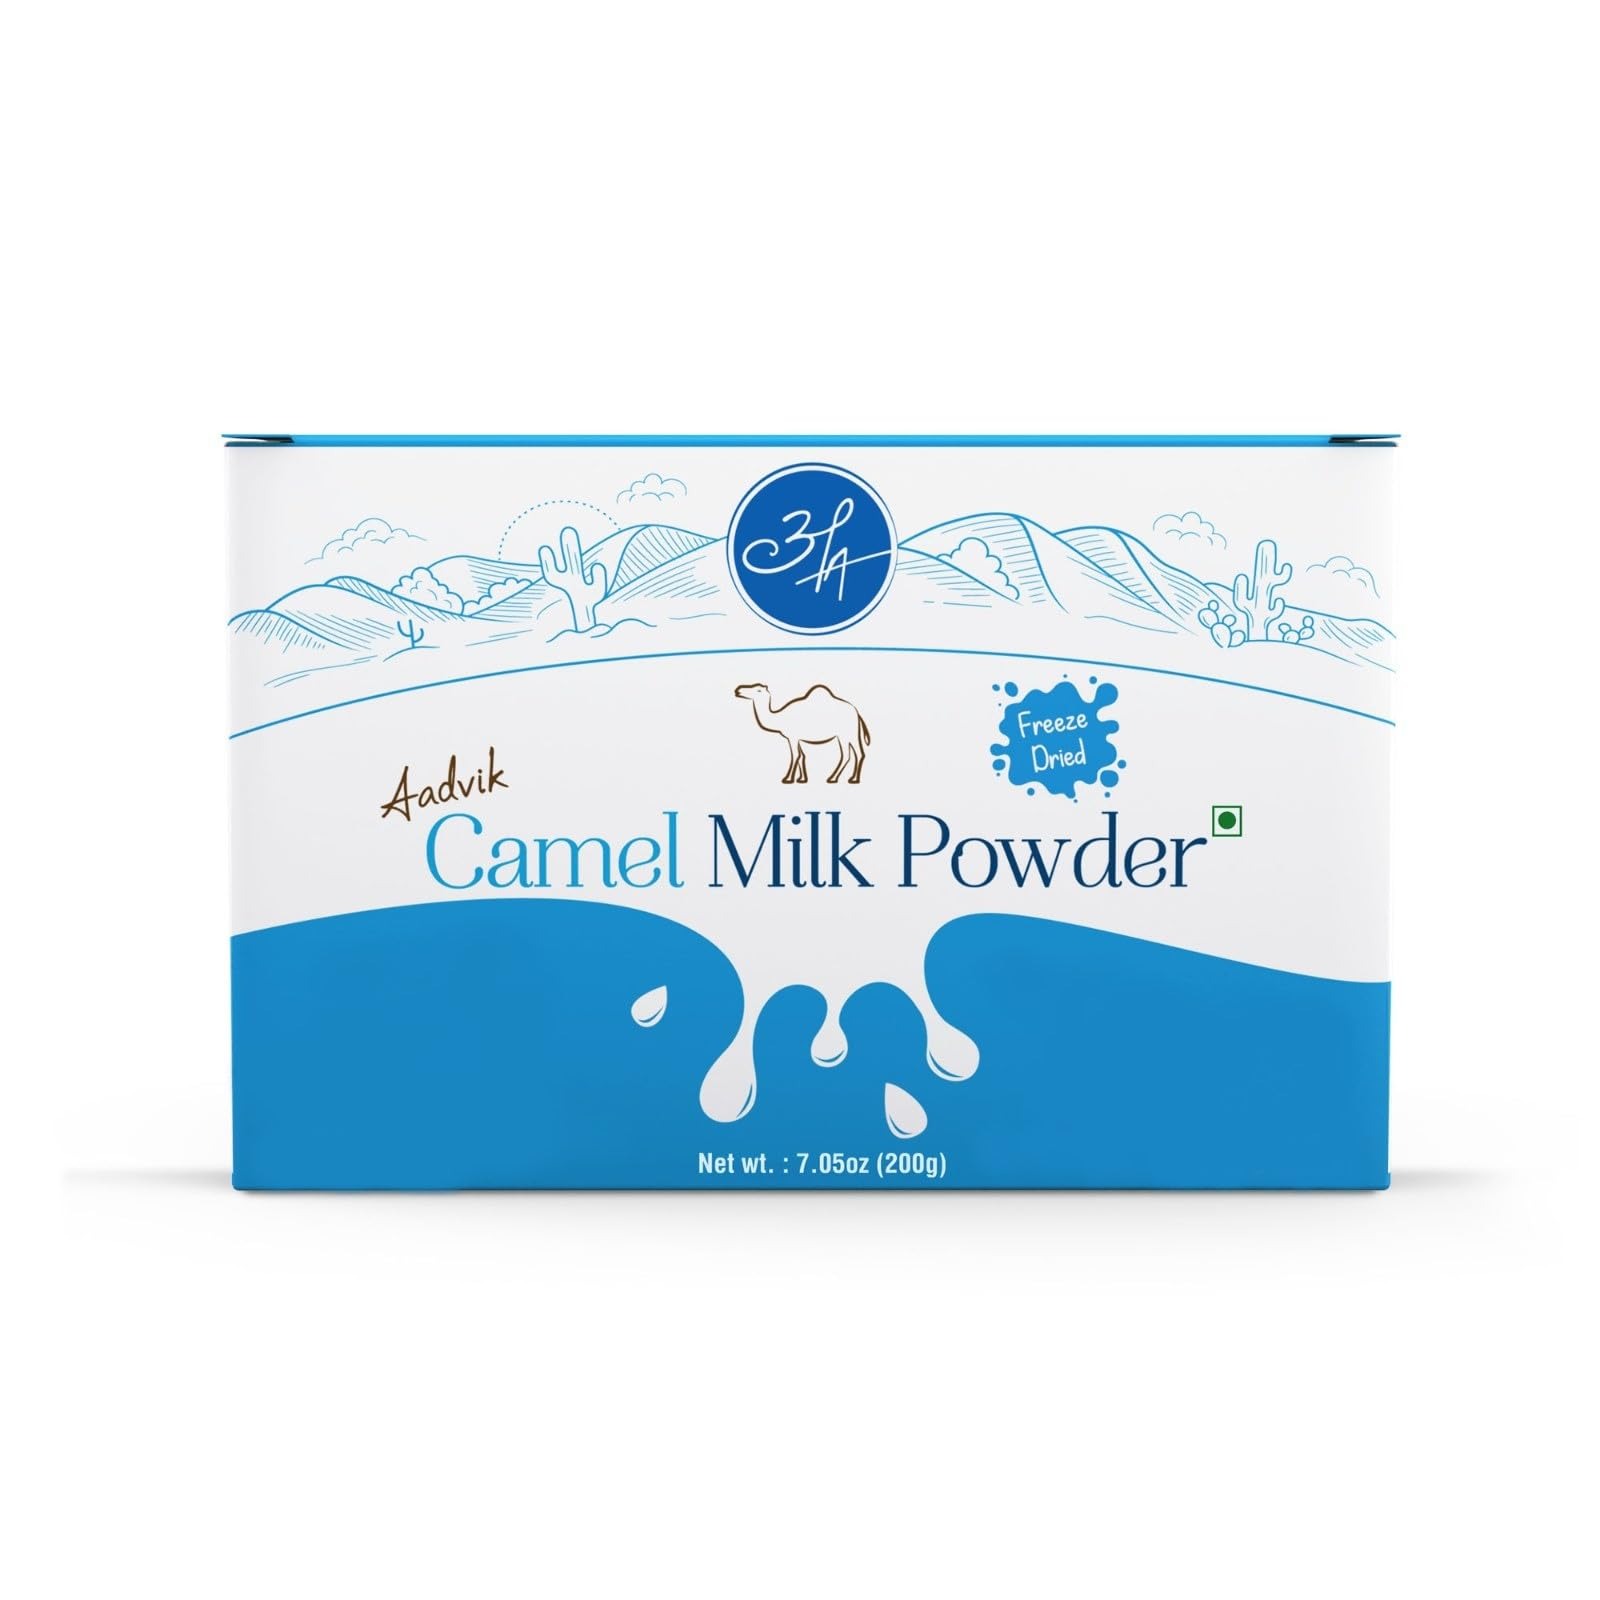
Item Name: Aadvik Freeze Dried Camel Milk Powder | Pasture Grazed | Pure and Natural | Whole A-Grade Non GMO Shelf Stable Milk Powder 0.702 Oz x 10 Sachets | 7.2 Oz
Bullet Point 1: 100% Pure and Natural Camel Milk Powder from Aadvik Foods- India’s first company to brand, market and sell Camel Milk.
Bullet Point 2: Aadvik is constantly working to provide its Camel Breeders with a sustainable source of income. For every Aadvik Camel Milk Product that you buy, we donate a certain amount of our sales for the welfare and well-being of our Camel Breeders.
Bullet Point 3: Aadvik has created a global presence for itself and today we ship all our products internationally efficiently and effectively!
Bullet Point 4: Aadvik Camel Milk Powder is made using the Freeze-Dried process that helps in retaining all the nutrients, even in powder form.
Bullet Point 5: Aadvik Camel Milk Powder is lab-tested and manufactured in HACCP, FSSAI and ISO-certified plants.
Product Description: Aadvik Freeze Dried Camel Milk Powder with no additives or preservatives (100% pure and natural). Freeze dried camel milk powder is a rich source of nutrients which will keep you energise for the whole day. Aadvik's camel milk powder is made from pure and fresh camel milk taken from the deserts of India. We work closely with selected camel breeders to ensure that the highest quality of camel milk is delivered. In freeze dried process, no heat is involved, hence freeze dried powder has all the nutritional value of authentic camel milk intact. Camel milk powder is easy to store and handle. Researches all over the world show that Camel milk (1) Benefits children: Helps in gut healing, reducing hyperactivity, immunity boosting and improving behavior. (2) Contains natural insulin, hence benefits in controlling blood sugar level. (3) Is suitable for lactose intolerant people and people allergic to cow's milk. (4) Contains much more Iron, Calcium, and Vitamin C than cow's milk, hence helps in overall growth of the body. Camel milk is easy to digest. You can drink it plain, make ice creams, smoothies and other healthy drinks from it. How to make a glass of camel milk from camel milk powder : Empty the content of one pouch in a glass of warm water (200 ml approx). Mix it thoroughly with the help of spoon/blender and your delicious camel milk is ready. As an inherent characteristic of any freeze dried powder, a few particles may not dissolve entirely but nutritional value will remain intact. Make 2 ltrs. of Camel milk from this pack.
Value: 7.05
Unit: Ounce

Price: 29.59